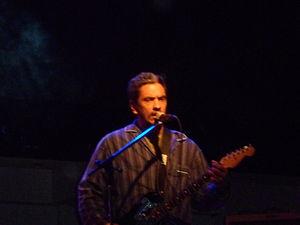
Bersuit Vergarabat est un groupe de rock argentin, originaire de Buenos Aires. Formé en 1988, le groupe a conquis l'underground de Buenos Aires, il est désormais célèbre dans tout le pays. Le style musical du groupe est un mélange de différents genres latino-américains comme la cumbia, le charango ou le tango. Les paroles du groupe formulent souvent des critiques envers le système politique et plus généralement la société.